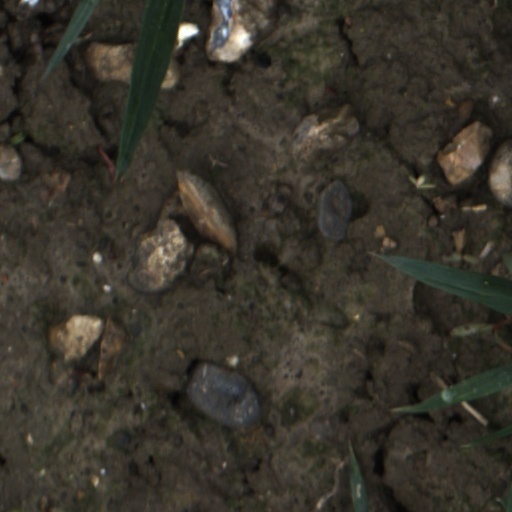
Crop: wheat